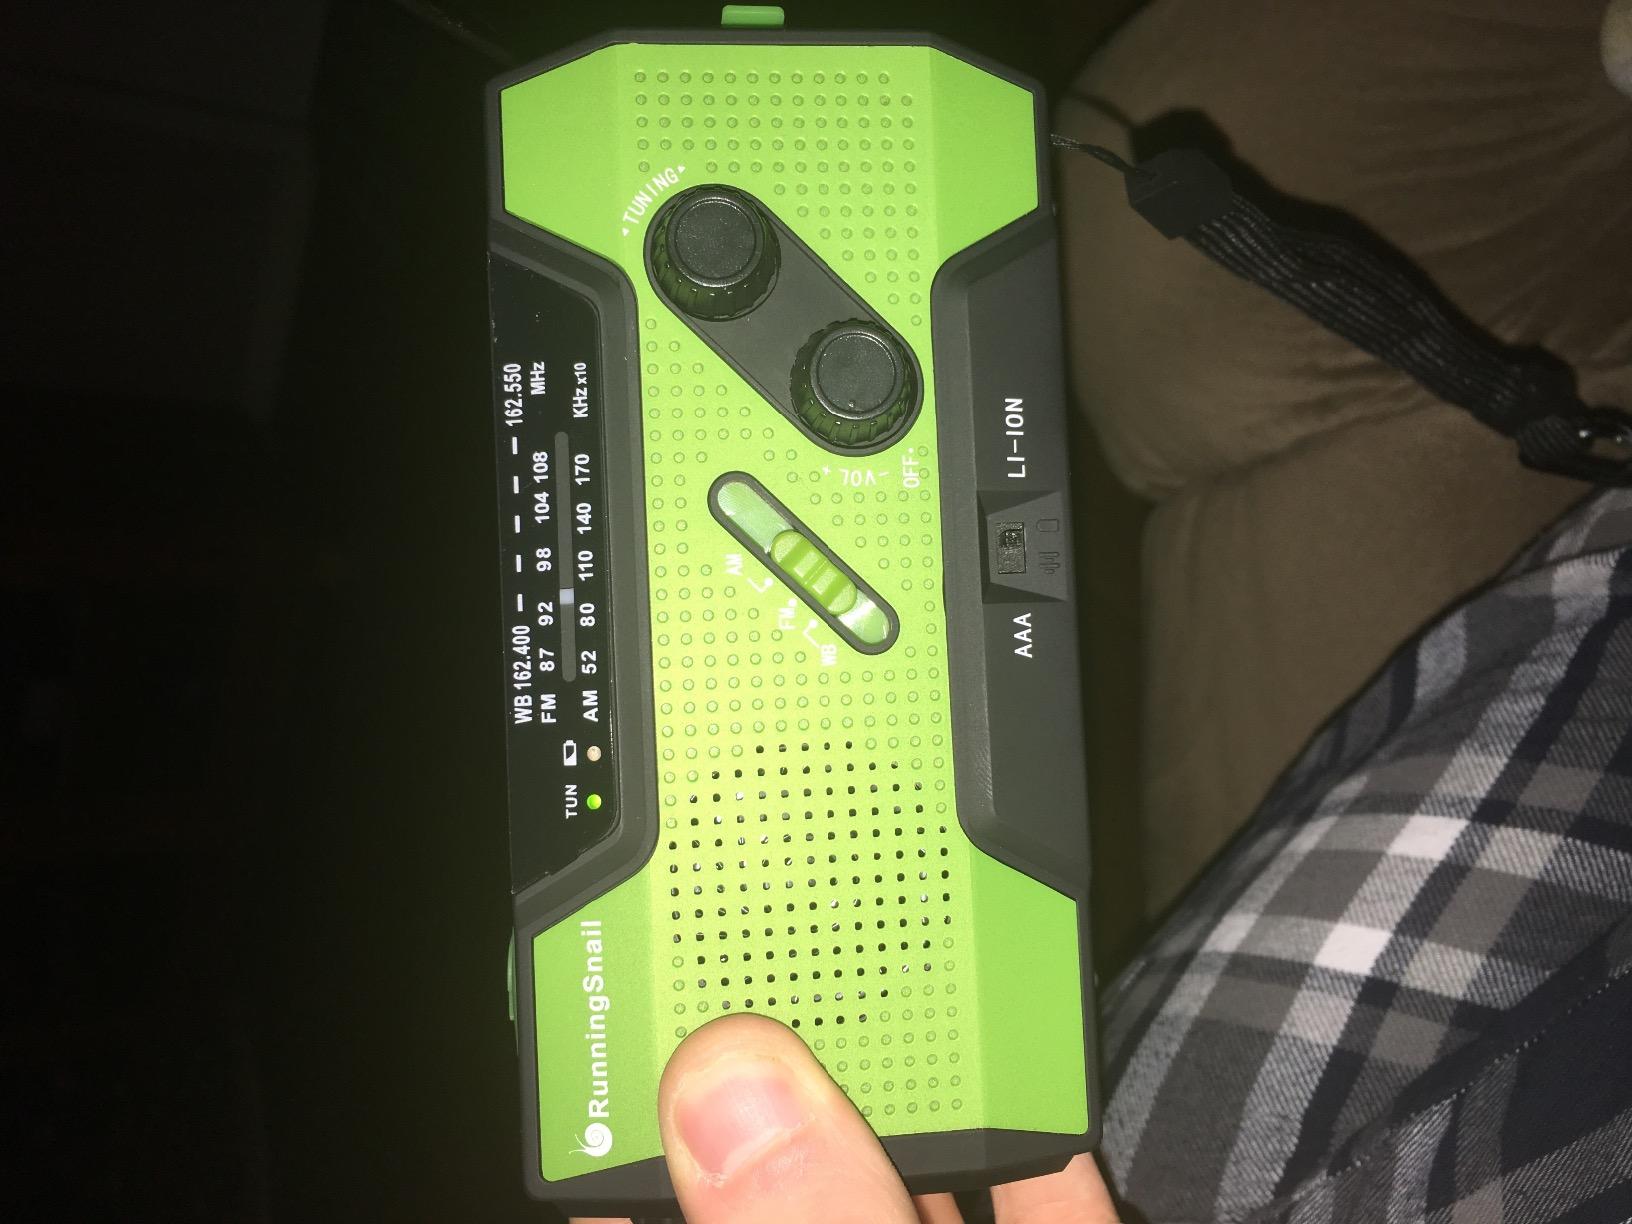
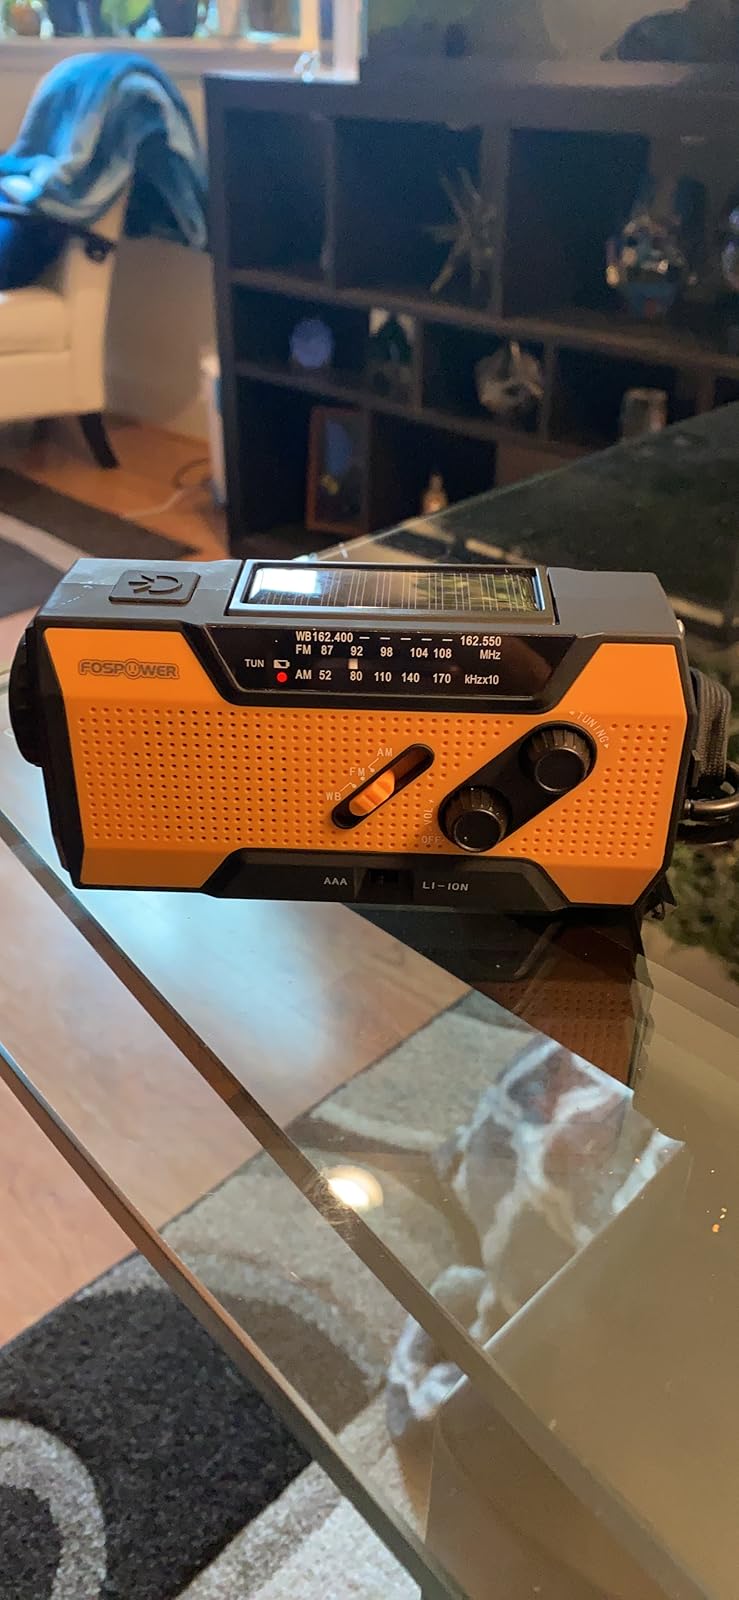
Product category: radio
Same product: no